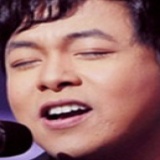
ca sĩ Quang Lê